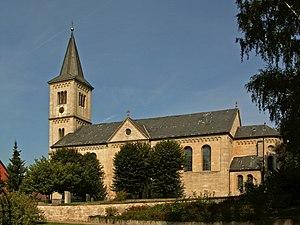
Winzenburg est une municipalité allemande du land de Basse-Saxe et l'arrondissement de Hildesheim.